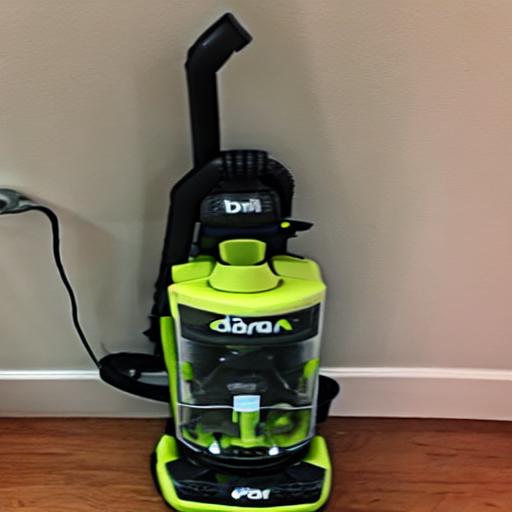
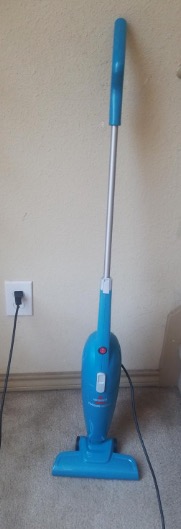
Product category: items_vacuum
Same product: no